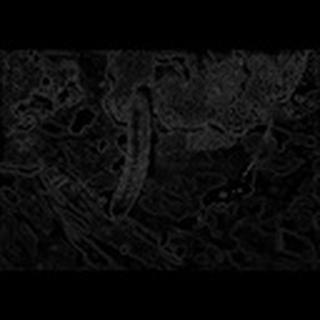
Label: cotton_army_worm